Reginald Walter Maudslay

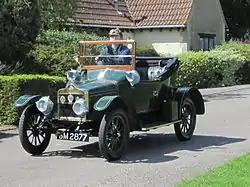
1913 Model S 2-seater tourer

In 1914 the Standard Motor Company went public, for a "comparatively modest" £50,000 (equivalent to £ in ). Production was increased and soon reached 750 cars per year. Maudslay was reported to be a designer of "considerable ability", and reputedly invented the side-entrance car body so familiar today, but his contribution to the development of Standard after the First World War is "difficult to assess". He relied heavily on the engineering skills of others such as John Budge and later John Black, who by 1933 was joint managing director with Maudslay. Maudslay's enthusiasm for the export market drove the company's finances into the doldrums during the 1920s, particularly in 1927 after an anticipated large Australian order, to which most of the company's production had been diverted, failed to materialise.